Petrang Kabayo

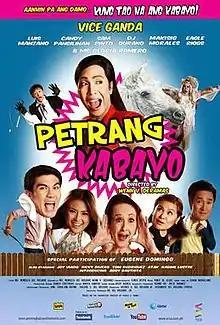
Theatrical movie poster

Petrang Kabayo is a 2010 Filipino fantasy comedy-drama film produced and released by Viva Films. The film was directed by Wenn V. Deramas and stars comedian Vice Ganda in his first lead role. It is a remake of "Petrang Kabayo at ang Pilyang Kuting" in 1988.